History of the Philippines

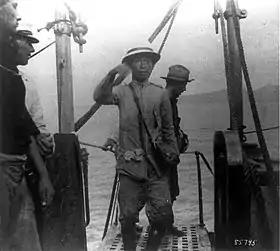
President Emilio Aguinaldo boarding the USS Vicksburg after his capture by American forces.

Hostilities broke out on February 4, 1899, after two American privates killed three Filipino soldiers as American forces launched a major attack in San Juan, a Manila suburb. This began the Philippine–American War, which would cost far more money and take far more lives than the Spanish–American War. Some 126,000 American soldiers would be committed to the conflict; 4,234 Americans died, as did 12,000–20,000 Philippine Republican Army soldiers who were part of a nationwide guerrilla movement of at least 80,000 to 100,000 soldiers.